Mayberry

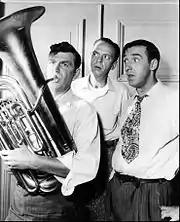
Andy does his part for the Mayberry town band. Barney and Gomer are not sure he's helping the cause.

Many assume Mayberry was loosely based on Andy Griffith's hometown of Mount Airy, North Carolina; however, Griffith has indicated that nearby Pilot Mountain, also in Surry County, North Carolina, inspired him in creating the town. Pilot Mountain likely was the inspiration for the fictional town of "Mount Pilot," a nearby larger town in relation to Mayberry, often referred to and occasionally visited by the characters in "The Andy Griffith Show". The county seat of Surry County is in Dobson; thus, this is the location of the nearest courthouse to Mount Airy. One episode has a fictional nearby location – "Pierce County." Another episode has Barney Fife referring to Sheriff Taylor and himself as "the law west of Mount Pilot".